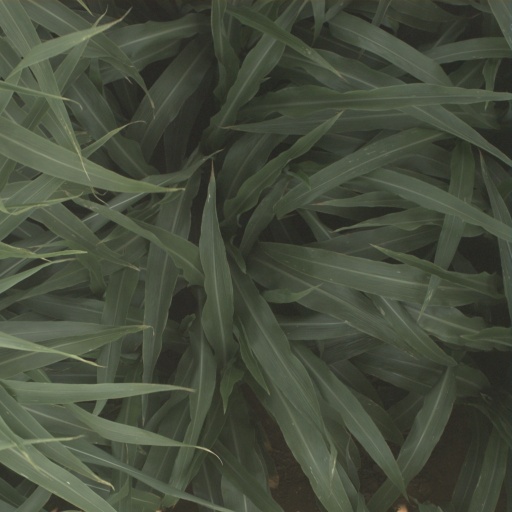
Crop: sorghum